Assa Traoré

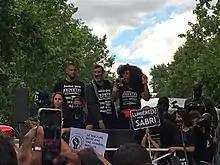
The Truth and Justice for Adama Committee leading a demonstration in Paris, June 13, 2020.

Until the murder of George Floyd sparked global protests, Traoré had been largely unsuccessful in her (alleged) attempts to combat institutionalised racism in France.